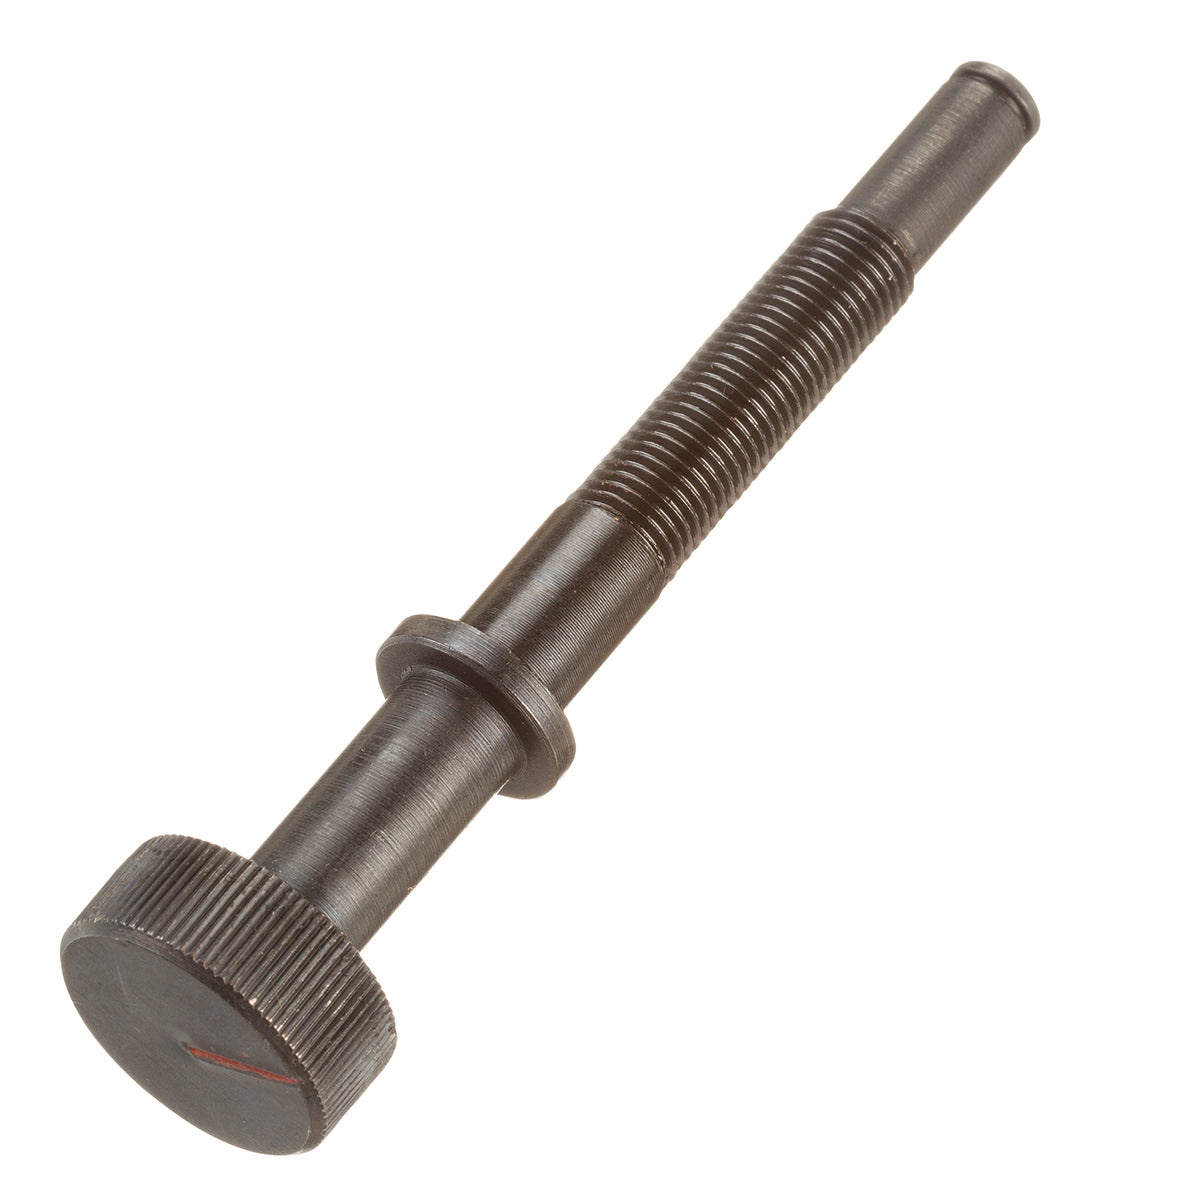
RIDGID 87687 SCREW, ADJUSTMENT
RIDGID 87687 SCREW, ADJUSTMENT
Brand: Ridgid
Category: Hardware > Plumbing > Plumbing Fittings & Supports > Plumbing Regulators